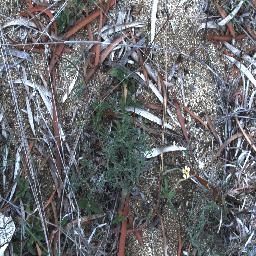
Label: negative